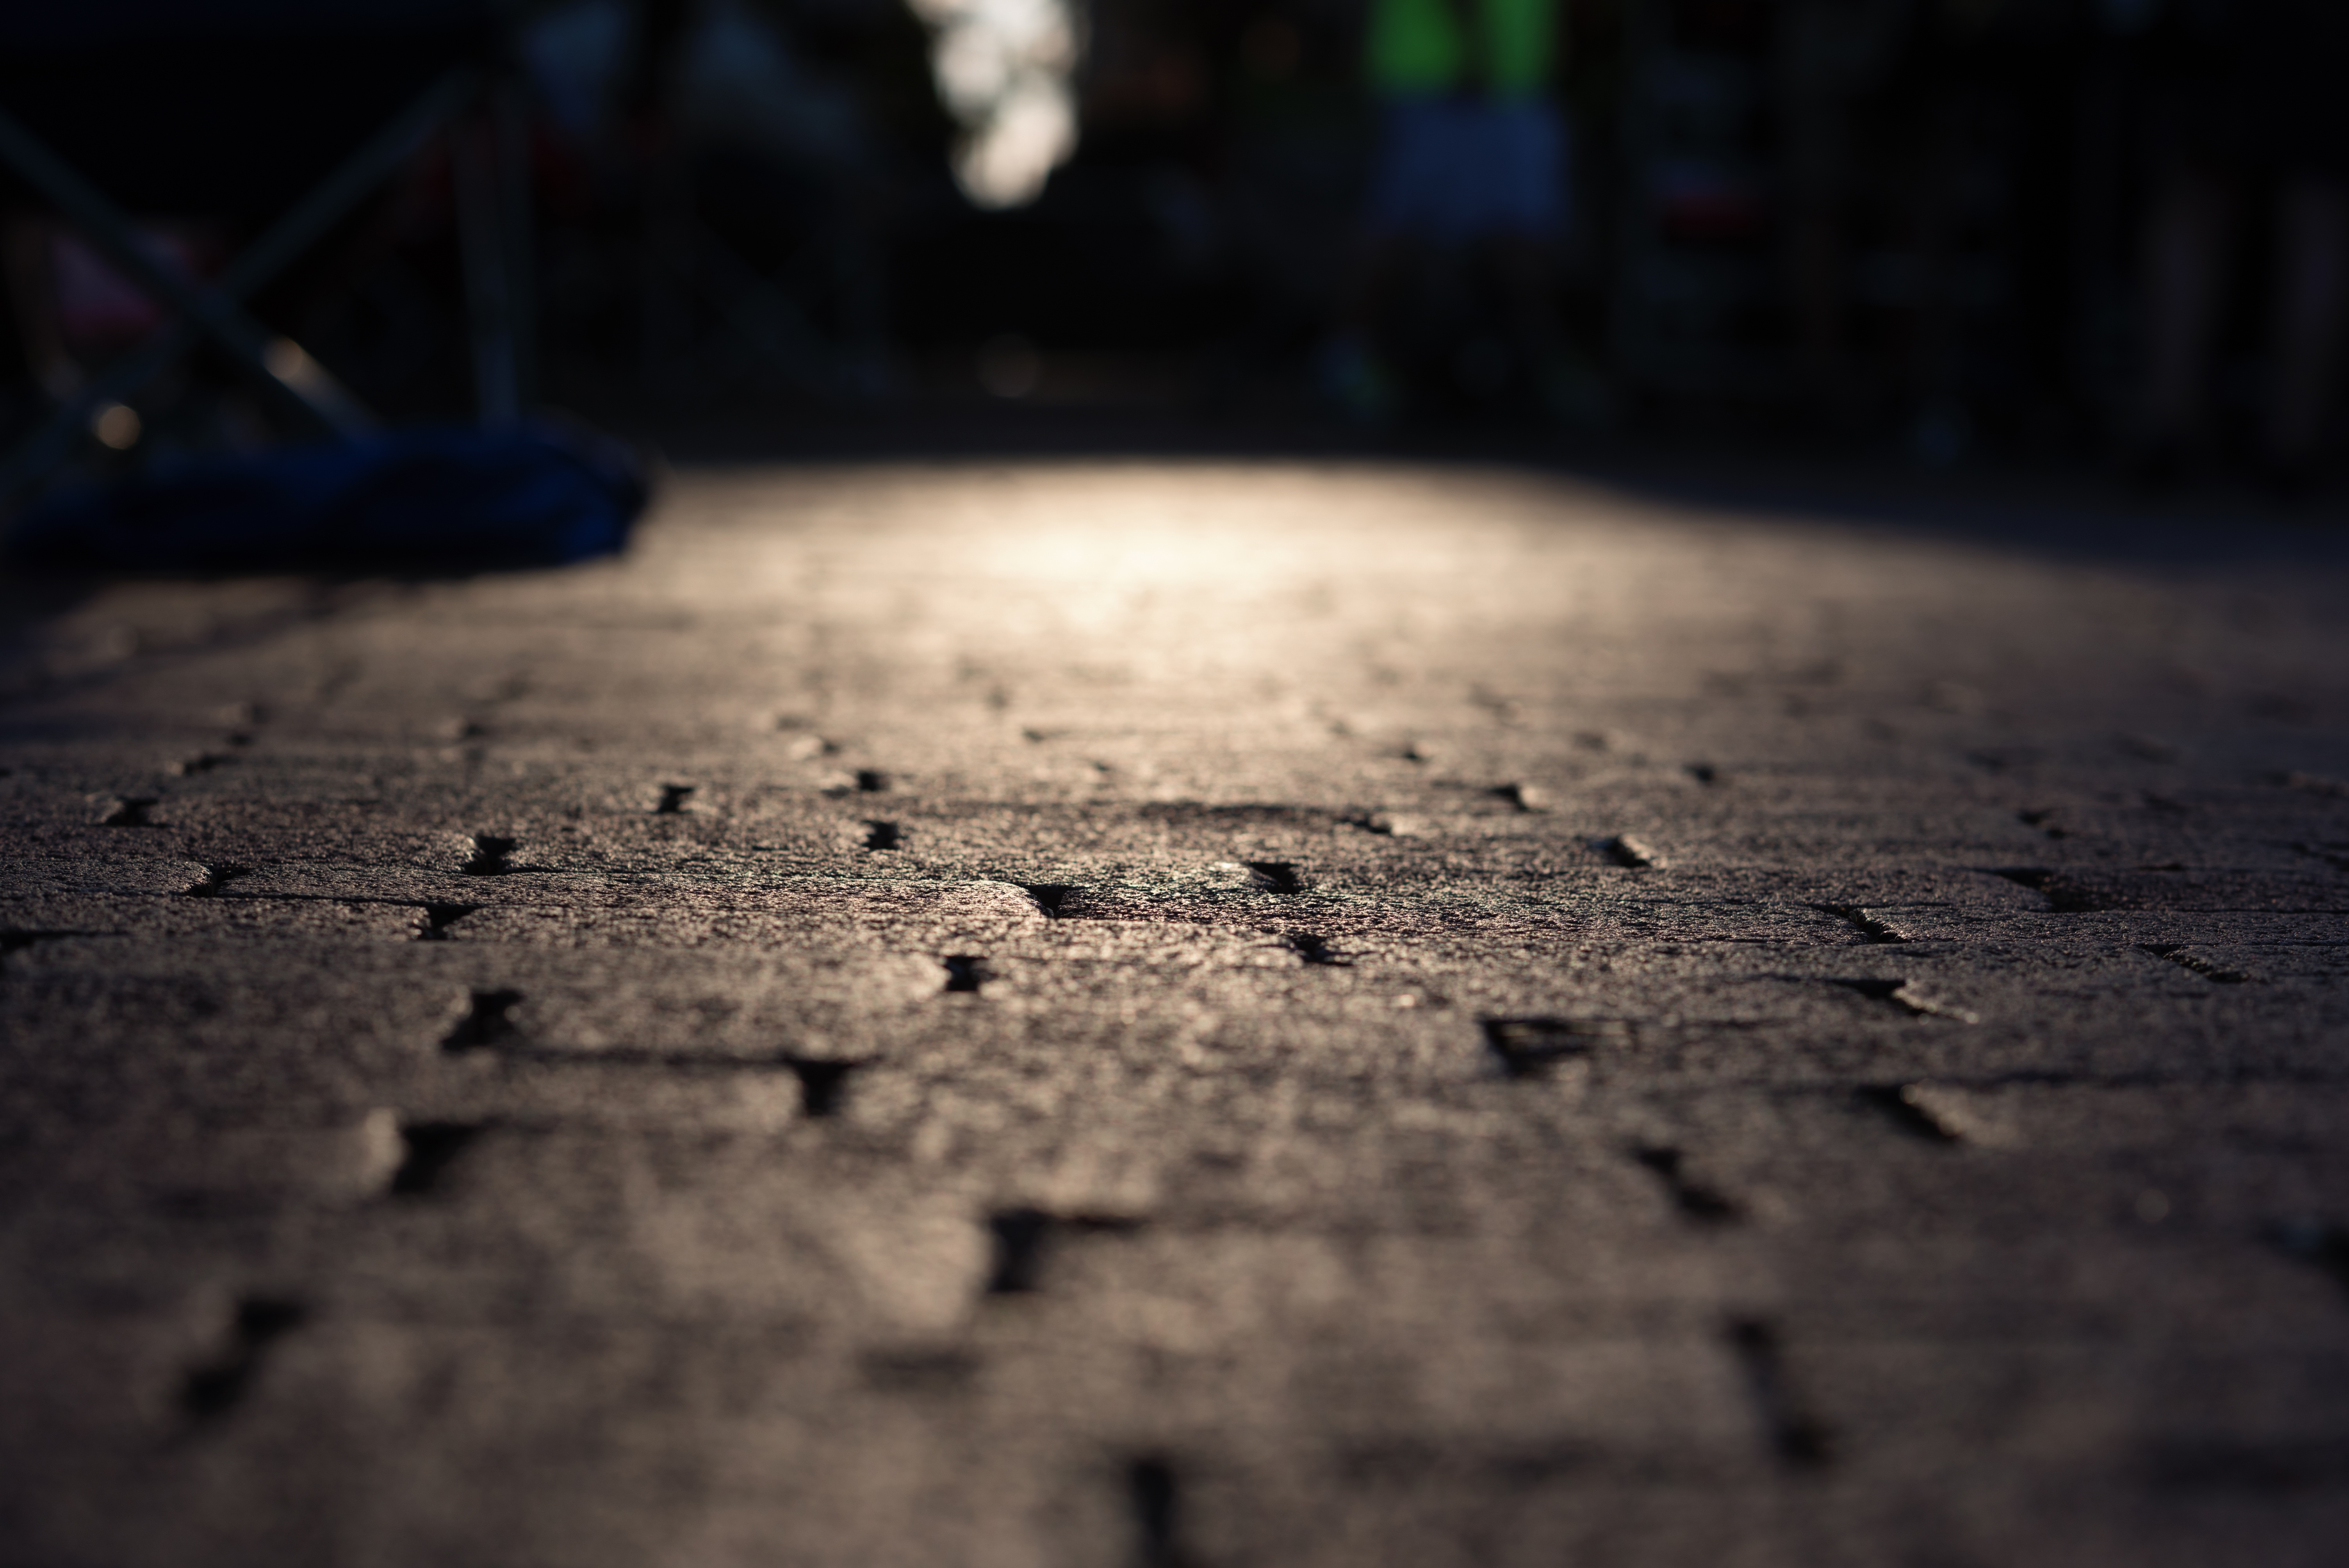
light, wood, white, night, photography, sunlight, texture, number, reflection, color, shadow, darkness, black, monochrome, close up, shape, macro photography